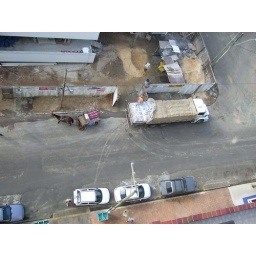
material delivery - cement and tarring material - by horse and truck